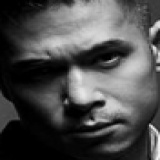
ca sĩ Trương Thế Vinh